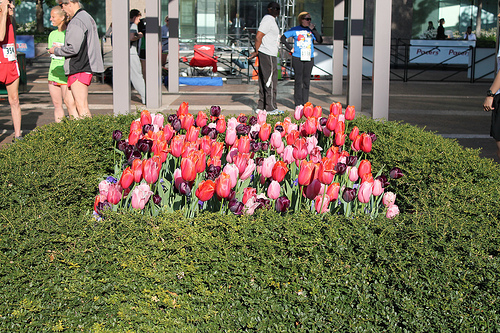
Flower: tulip